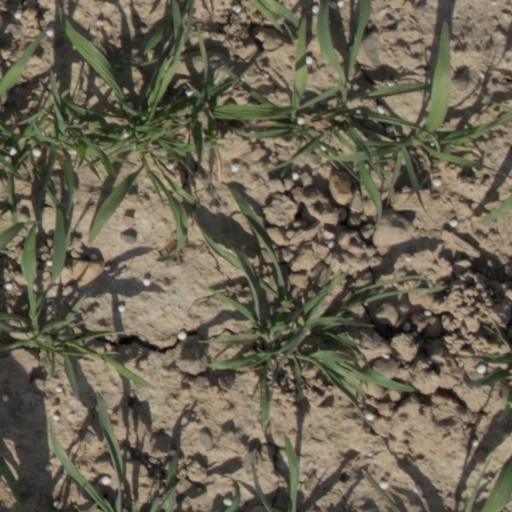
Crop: wheat